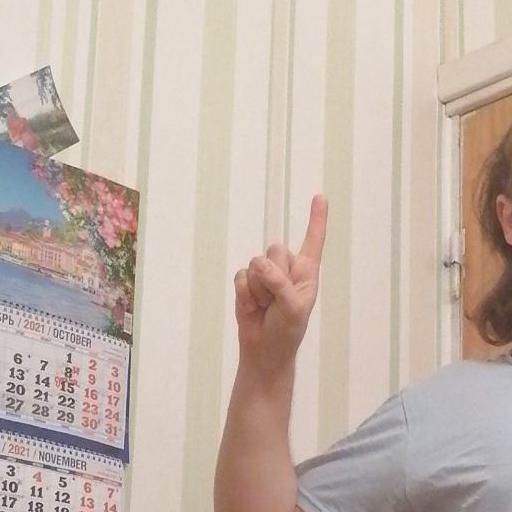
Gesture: one